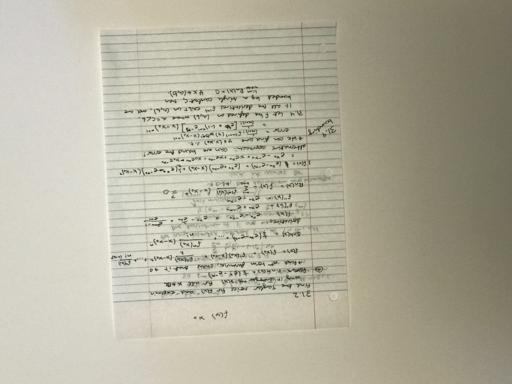
Label: paper